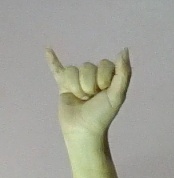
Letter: ya